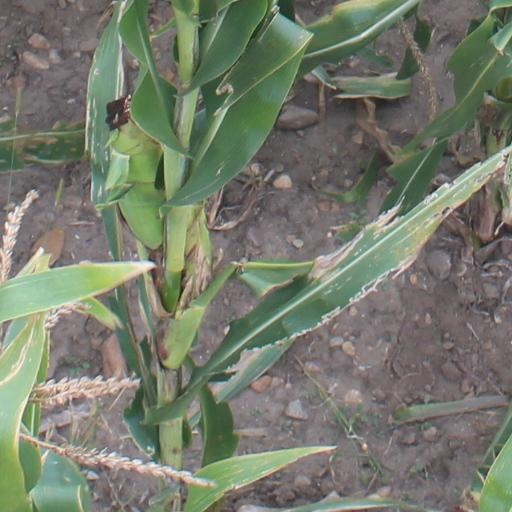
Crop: maize; corn